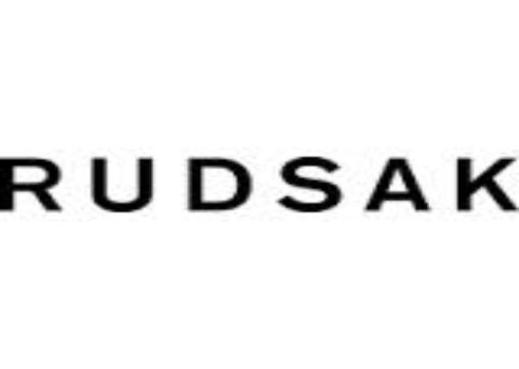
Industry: Clothes